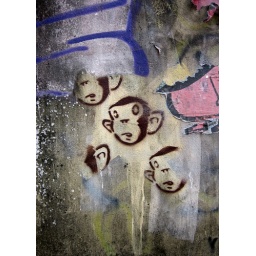
Stencils of monkey heads on a wall in Rio de Janeiro, Brazil.